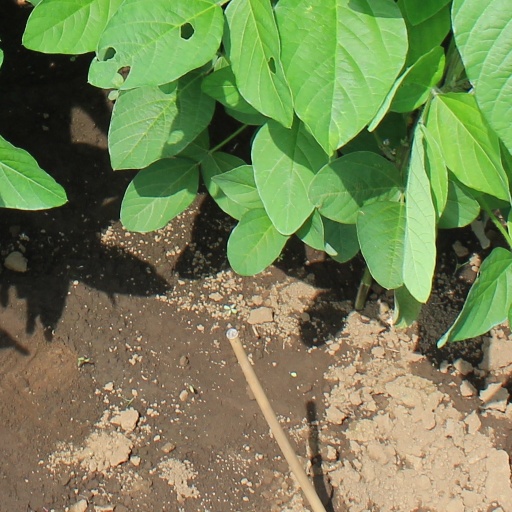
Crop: soybean